Bykivnia Forest

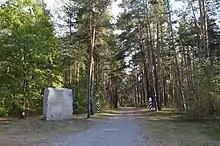
Pine trees of the forest near the memorial park

Bykivnia Forest is an urban forest consisting mostly of pine trees (90%), and stretching on the eastern side of Kyiv from the National Park Zalissia in southern direction towards Bortnychi, creating a green belt. It is primarily associated with the Memorial Park Bykivnia Graves, which is located within it.